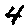
Label: 4